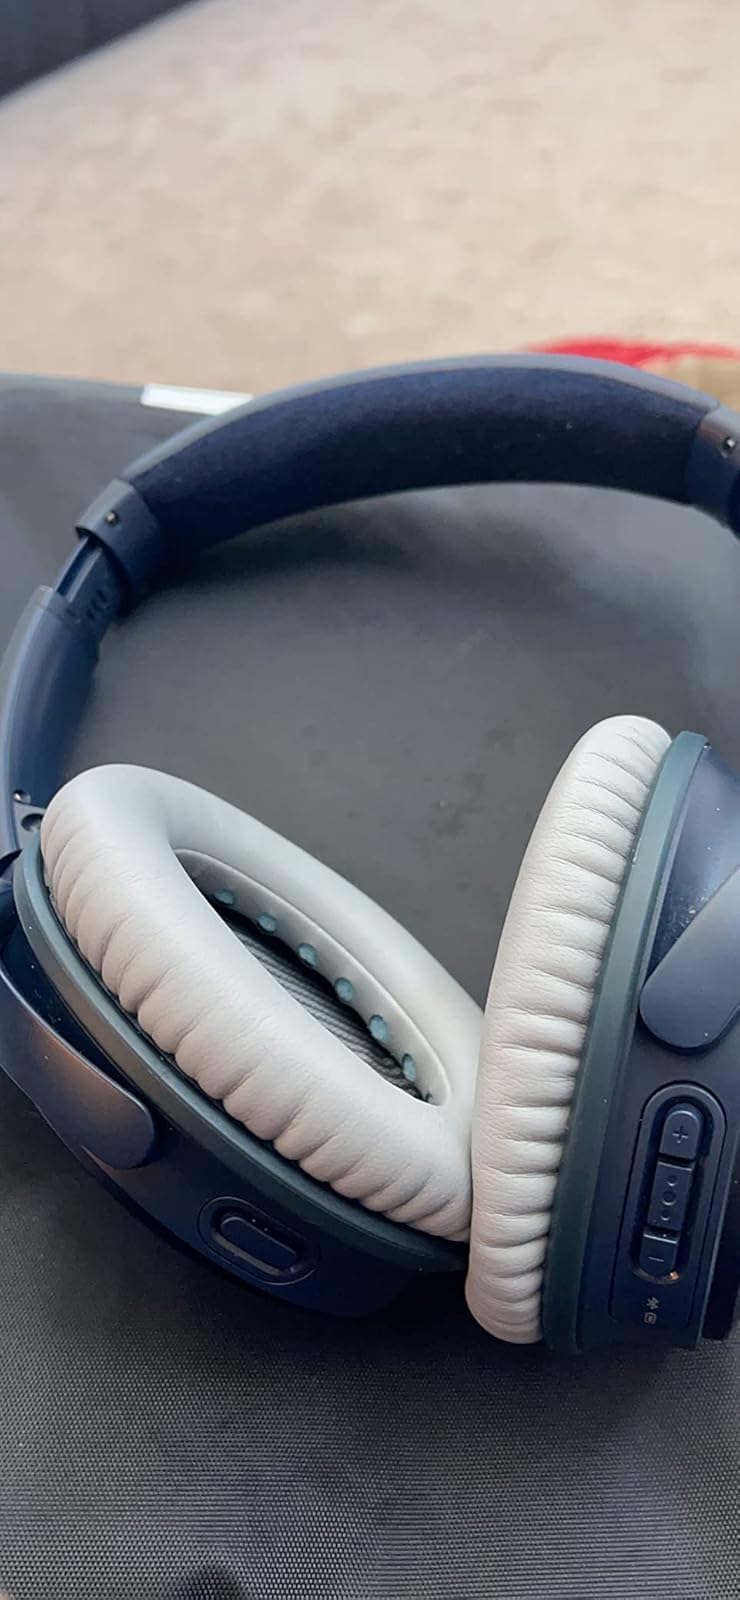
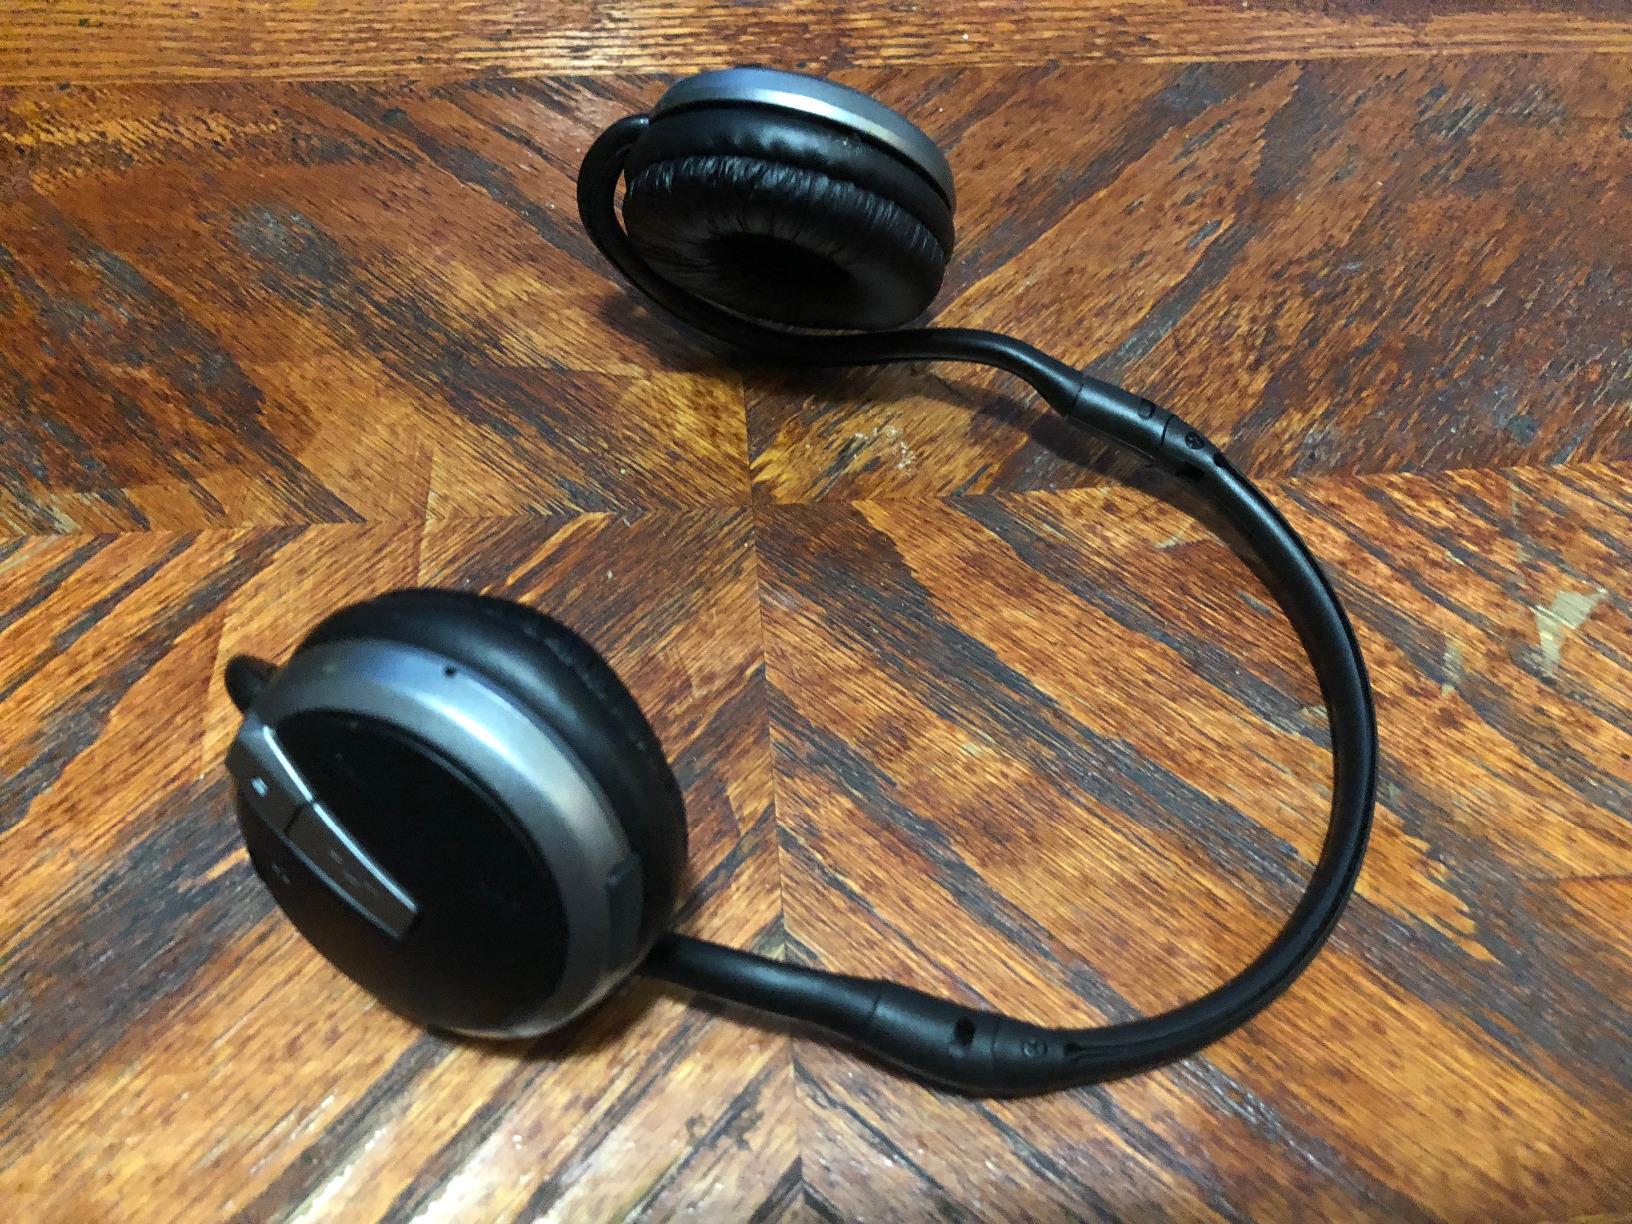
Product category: headphones
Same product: no